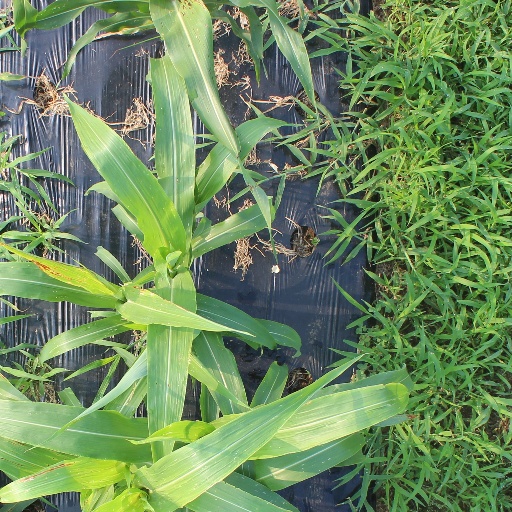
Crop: sorghum